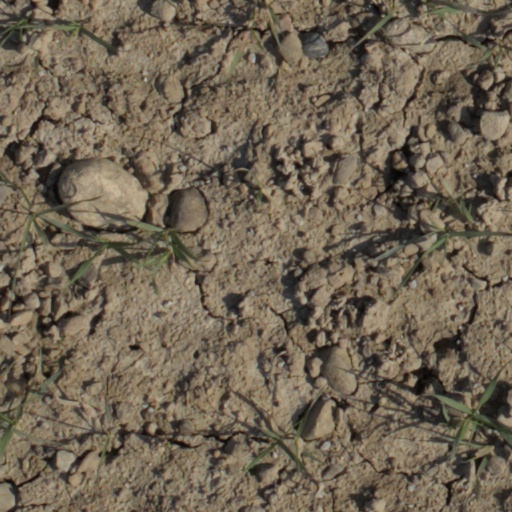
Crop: wheat